Ebino Uwae Station

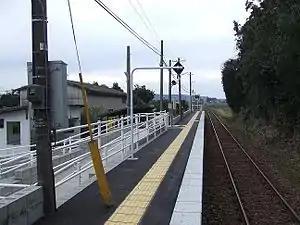
Ebino Uwae Station in 2009

is a passenger railway station located in the city of Ebino, Miyazaki Prefecture, Japan. It is operated by JR Kyushu and is on the Kitto Line.